Xenophobia in South Africa

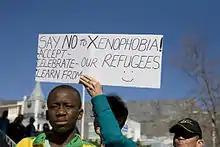
Anti-xenophobia walk on Mandela Day 2010, Cape Town

In late May 2009, reports emerged regarding a possible resurgence of xenophobic related activity and the organising of attacks in the Western Cape. Reports of threats and secret meetings by local businessmen surfaced in Gugulethu, Khayelitsha and Philippi, Cape Town. Samora Machel in Philippi once again emerging as a flash-point. In Gugulethu, reports emerged of secret meetings by local businessmen discussing 'what to do about Somali shopkeepers'. The Anti-Eviction Campaign brought these issues to the open by organising a series of anti-xenophobia meetings attempting to find the root cause of the crisis.